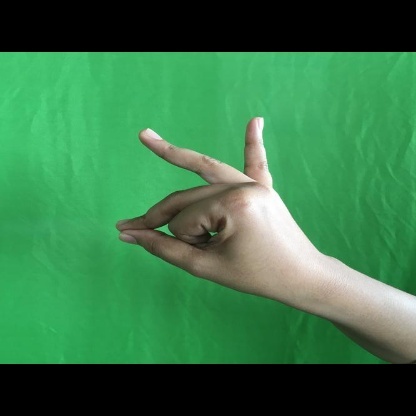
Mudra: Bramaram